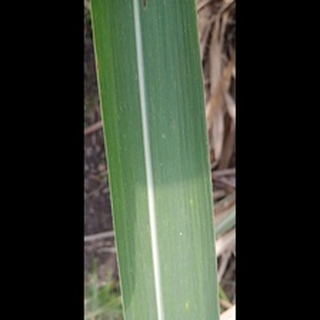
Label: healthy_sugarcane